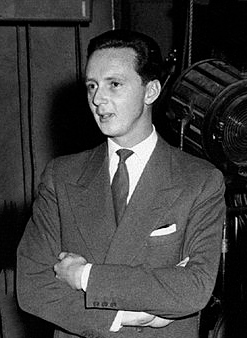
เจ้าชายไฮน์ริชแห่งเฮ็สเซิน-คาสเซิล

| birth_place = โรม ราชอาณาจักรอิตาลี
| death_place = แฟรงก์เฟิร์ต ประเทศเยอรมนี
| image = Heinrich of Hesse-Kassel 1950s.jpg
| name = ไฮน์ริช
| death_style = สิ้นพระชนม์
| father1 = ฟิลิป ลันด์กราฟแห่งเฮ็สเซิน
| mother1 = เจ้าหญิงมาเฟลดาแห่งซาวอย
| dynasty = เฮ็สเซิน
เจ้าชายไฮน์ริชแห่งเฮ็สเซิน-คาสเซิล () (30 ตุลาคม ค.ศ. 1927 - 18 พฤศจิกายน ค.ศ. 1999) เป็นผู้อ้างสิทธิในราชบัลลังก์ฟินแลนด์ ตั้งแต่ 12 กรกฎาคม ค.ศ. 1989 ถึง 18 พฤศจิกายน ค.ศ. 1999
เจ้าชายไฮน์ริช ประสูติในกรุงโรม ราชอาณาจักรอิตาลี เป็นโอรสของฟิลิป แลนด์เกรฟแห่งเฮ็สเซิน กับ เจ้าหญิงมาเฟลดาแห่งซาวอย เป็นพระราชนัดดาใน พระเจ้าวิคเตอร์ เอ็มมานูเอลที่ 3 แห่งอิตาลี
ในช่วงสงครามโลกครั้งที่สอง พระบิดาของพระองค์ถูกจับตัวไปโดยพวกนาซีเยอรมัน พระมารดาของพระองค์ก็ถูกคุมขังและถูกปลงพระชนม์ในค่ายกักกันบูเคนวัลด์ ในปี ค.ศ. 1944 เจ้าชายไฮน์ริชและพระพี่น้องได้หลบภัยอยู่ที่นครรัฐวาติกัน หลังจากที่สงครามสงบพระองค์และพระพี่น้องก็กลับมารวมตัวกับพระบิดาเขาในประเทศเยอรมนี
เจ้าชายไฮน์ริช ได้อ้างสิทธิในราชบัลลังก์ฟินแลนด์ต่อจากเจ้าชายว็อล์ฟกังแห่งเฮ็สเซินซึ่งเป็นพระปิตุลา เมื่อพระองค์สิ้นพระชนม์เจ้าชายฟิลิปแห่งเฮ็สเซินพระภาติยะ จึงได้อ้างสิทธิ์ในราชบัลลังก์ต่อมา
==อ้างอิง==
* Heinrich Wilhelm Konstantin Viktor Franz Prinz von Hessen-Kassel
หมวดหมู่:ผู้อ้างสิทธิในราชบัลลังก์